Nathalie Deruelle

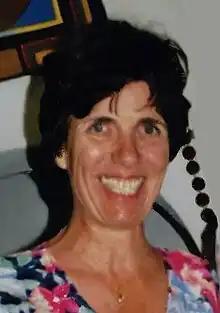
Nathalie Deruelle in 2005.

Nathalie Deruelle (born 1952) is a French physicist specializing in general relativity and known for her research on the two-body problem in general relativity and on cosmological perturbation theory.